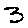
Label: 3